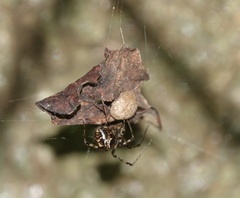
Species: Parasteatoda_tepidariorum